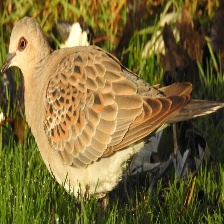
Species: EUROPEAN TURTLE DOVE
Scientific name: STREPTOPELIA TURTUR